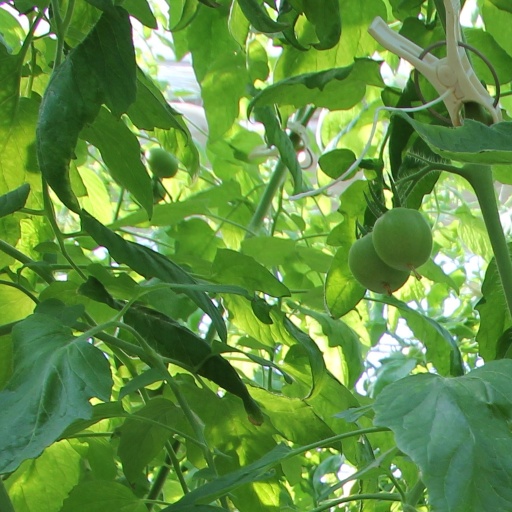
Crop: tomato